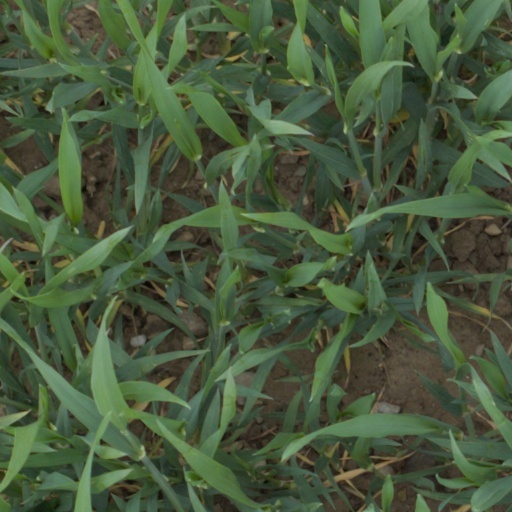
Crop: wheat